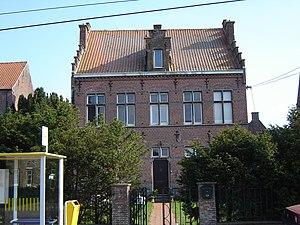
Cette page regroupe l'ensemble des monuments classés de la ville belge d'Assenede.